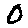
Label: 0